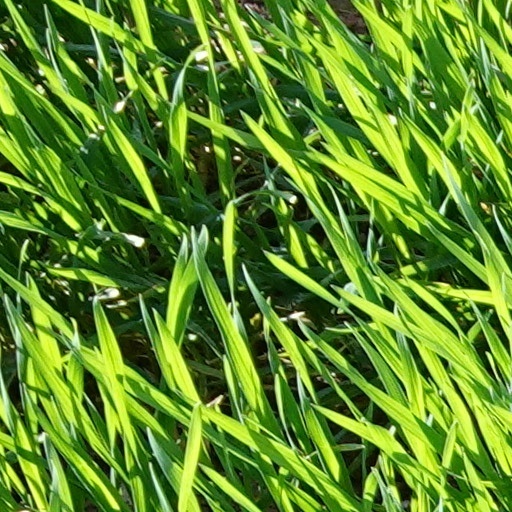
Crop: wheat